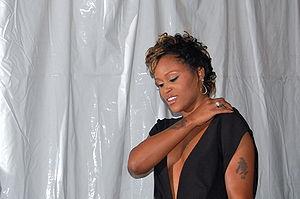
Bliss ou Ça roule ! au Québec est un film américain produit, réalisé par et avec Drew Barrymore, sur un scénario de Shauna Cross. Il est sorti le 2 octobre 2009 aux États-Unis et le 6 janvier 2010 en France.